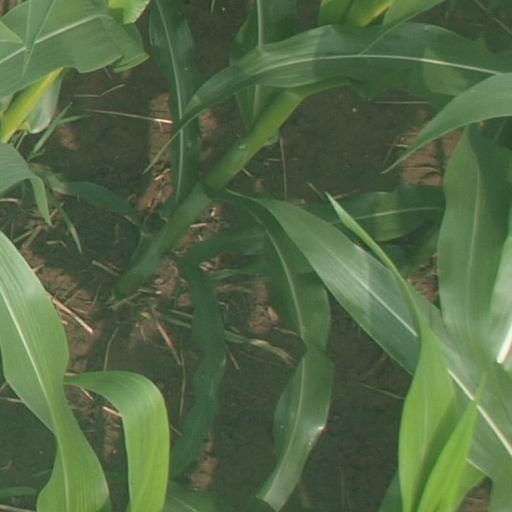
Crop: maize; corn